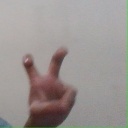
अक्षर: ई